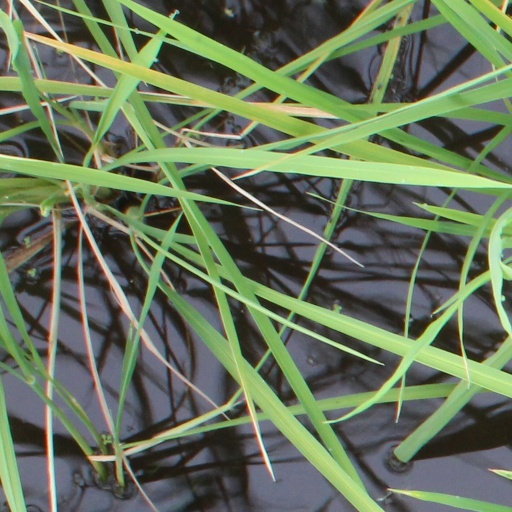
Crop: rice